David Nugent

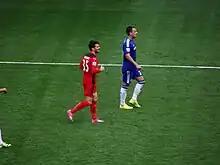
Nugent (left) playing for Leicester City in 2014

On 5 July 2011, Nugent signed for Leicester City on a three-year deal after his contract with Portsmouth expired. He made his competitive debut in a 1–0 win over Coventry City on 6 August 2011, scoring his first goal for the club in a 2–1 defeat to Bristol City on 17 August. On 18 February 2012, Nugent scored the winning goal to knock Premier League team Norwich City out of the FA Cup at Carrow Road and put Leicester through to the quarter-finals. Nugent finished the 2011–12 season as the club's top goalscorer with 16 goals in all competitions.